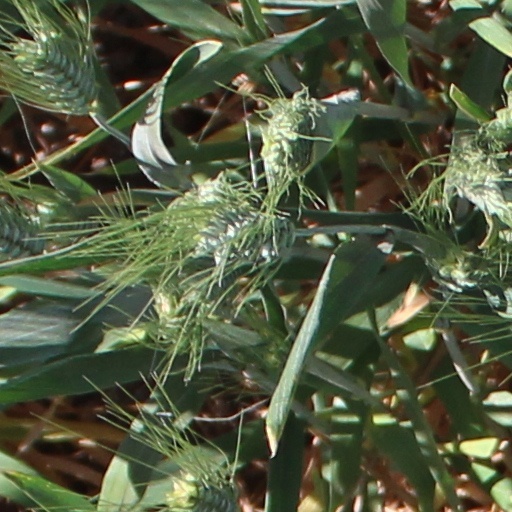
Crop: wheat